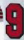
Number: 9